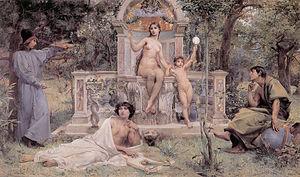
Une vérité scientifique est une proposition construite par un raisonnement rigoureux, et vérifiée par l'expérience. Pour cette raison, elle est réutilisable par d'autres scientifiques, qui pourront à partir d'elle énoncer d'autres propositions de ce type.